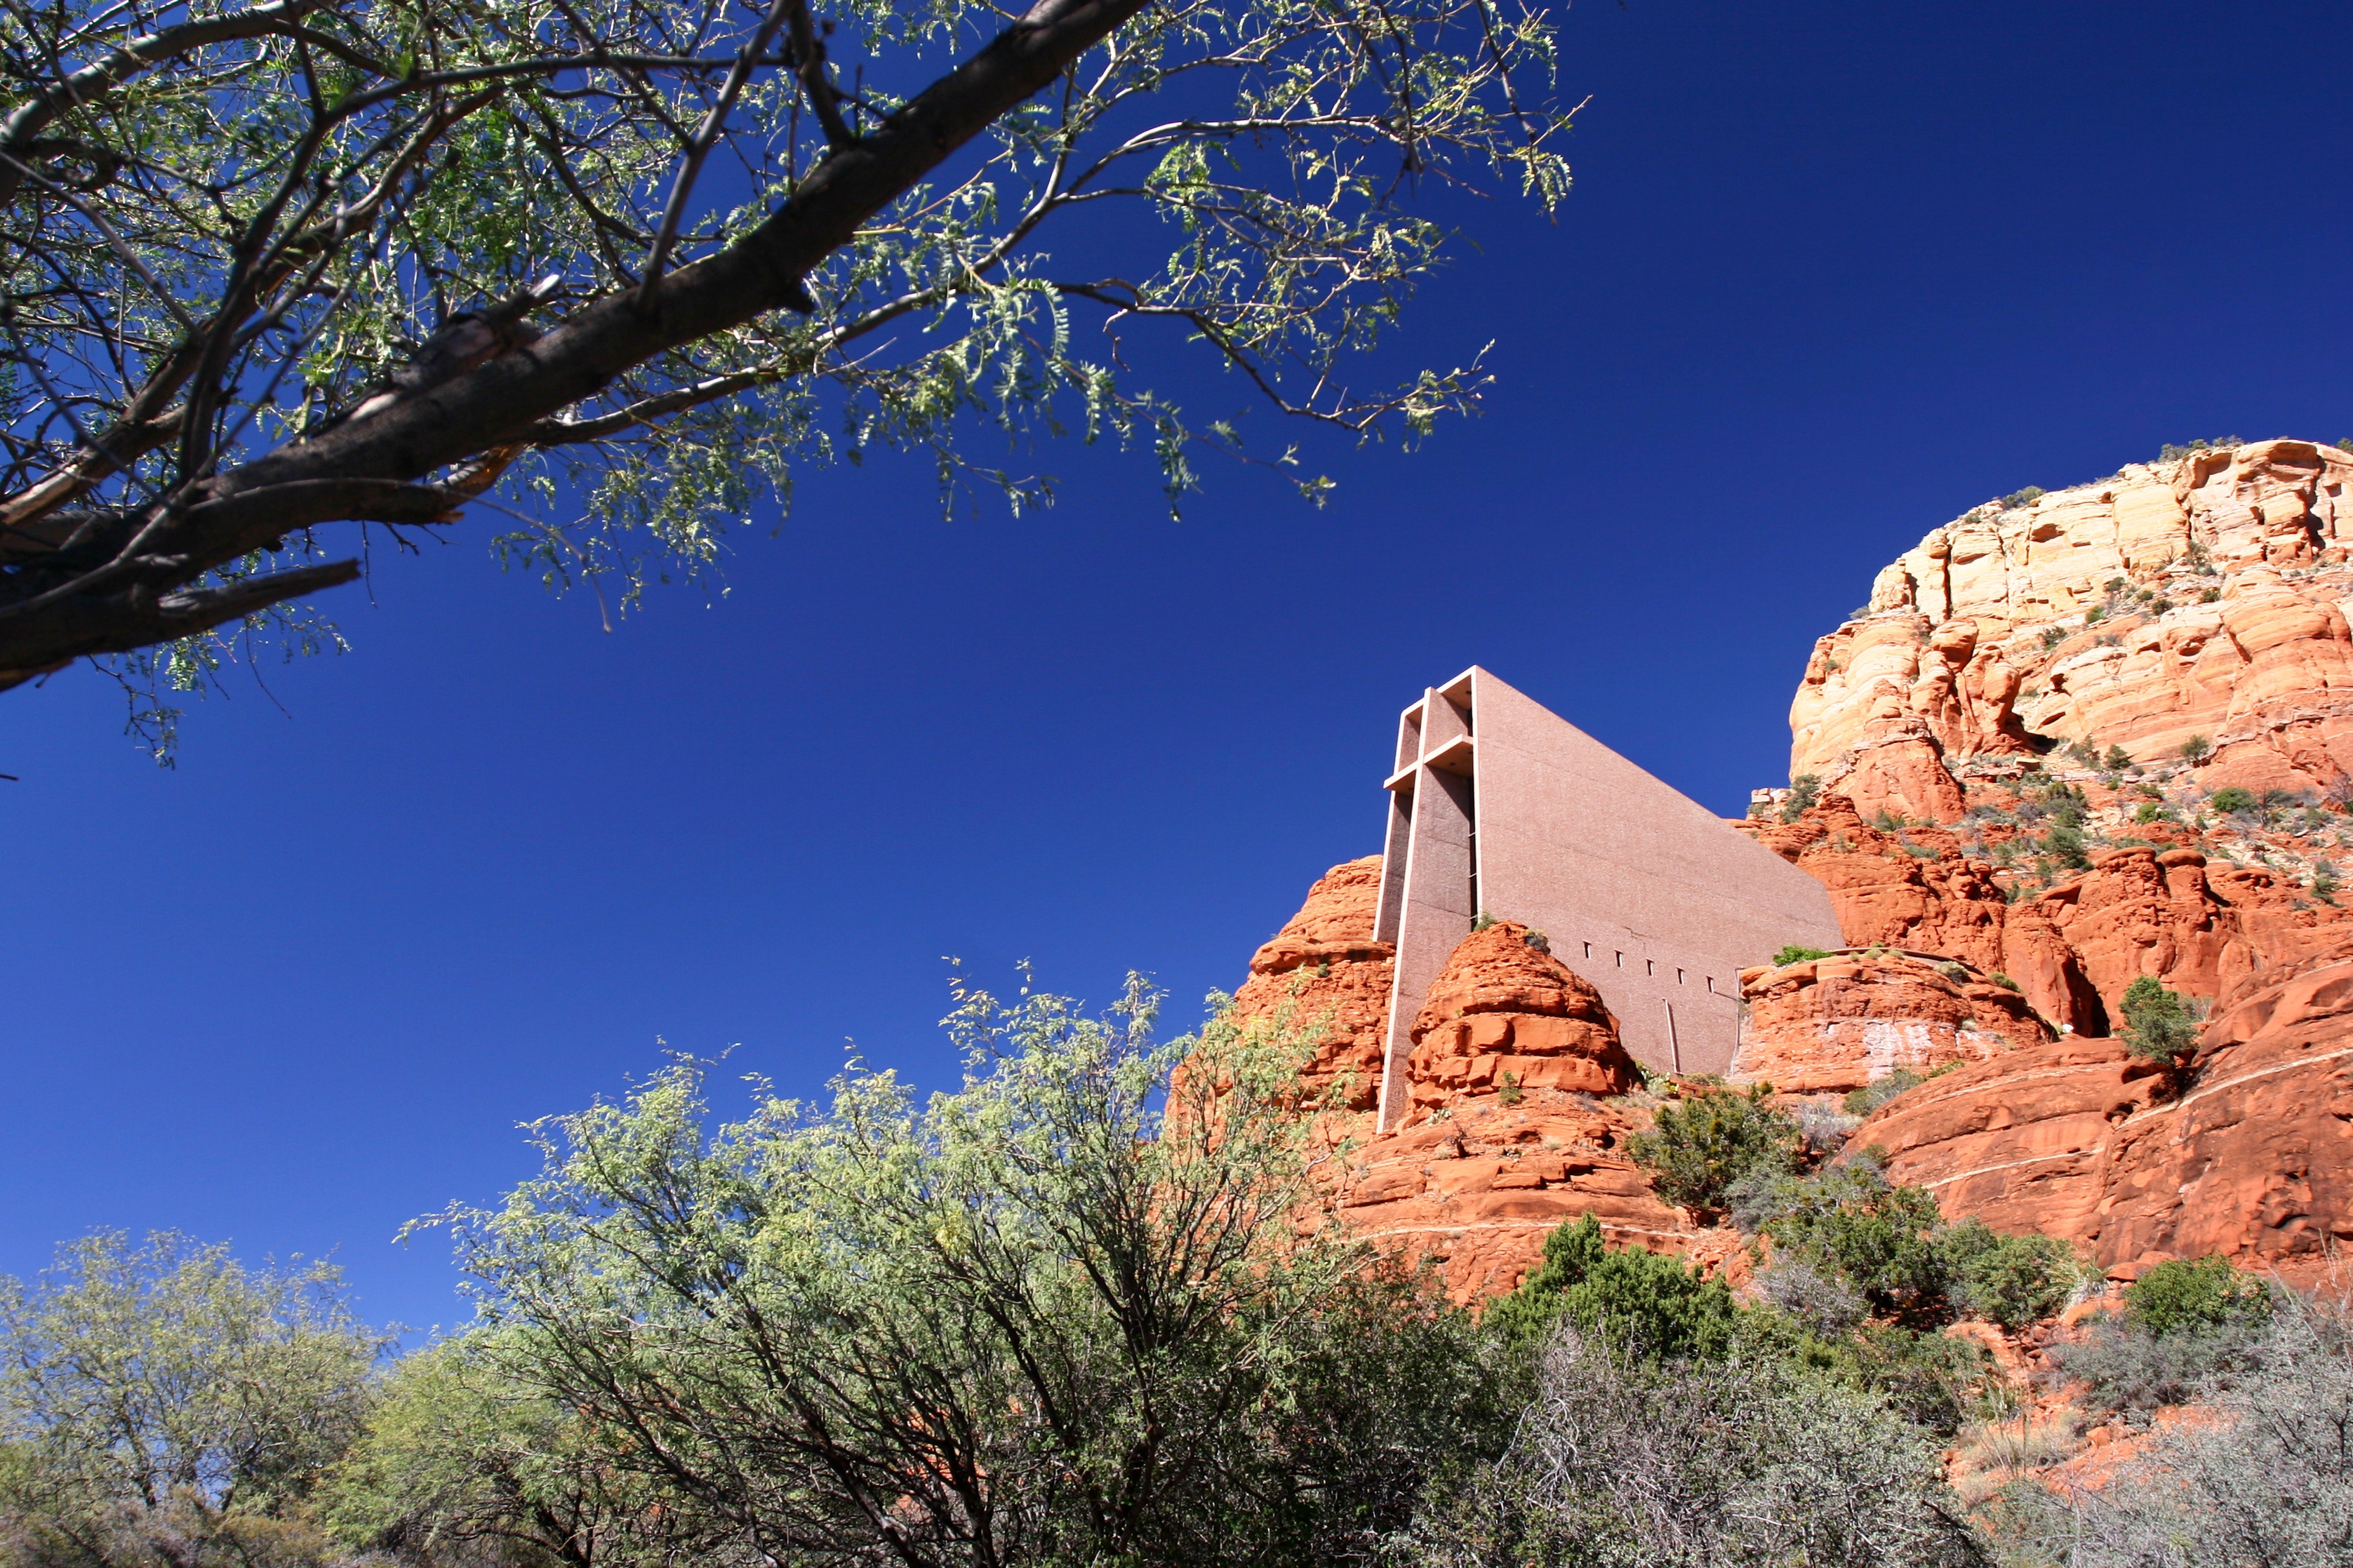
landscape, tree, nature, rock, wilderness, mountain, architecture, plant, sky, flower, valley, mountain range, cliff, autumn, park, church, chapel, arizona, sedona, ecosystem, mountainous landforms